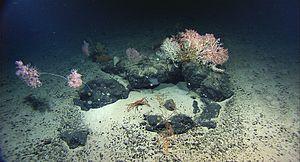
Le terme abysse désigne l'ensemble des zones très profondes d'un océan. Comme les caractéristiques environnementales de ces zones sont partout les mêmes, on utilise pour les dénommer globalement le terme abysses au pluriel. Aussi appelés grands fonds océaniques ou grandes profondeurs, les abysses occupent les deux tiers de la planète terre. Au singulier, un abysse correspond à un point de profondeur extrême, comme la fosse des Mariannes qui est l'abysse le plus profond connu.